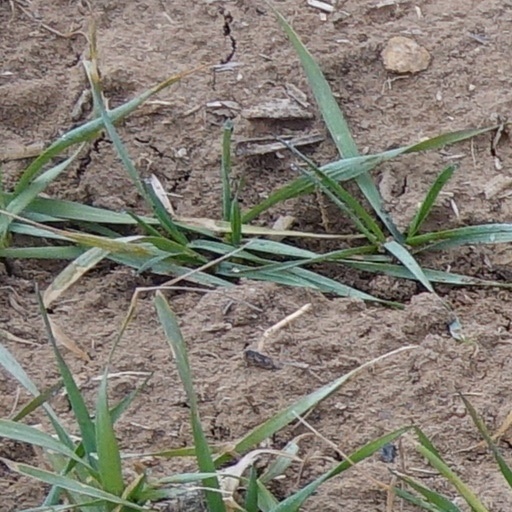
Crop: wheat